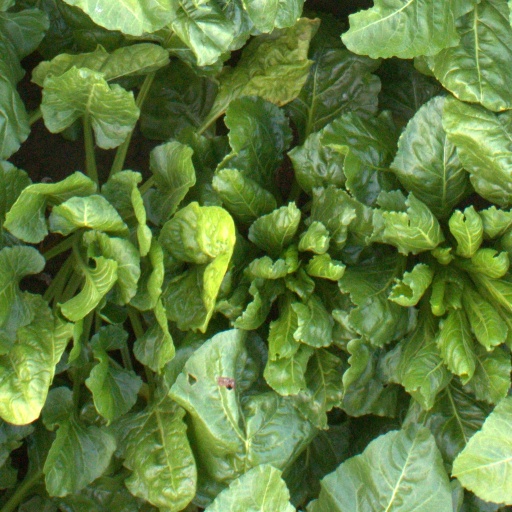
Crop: sugar beet